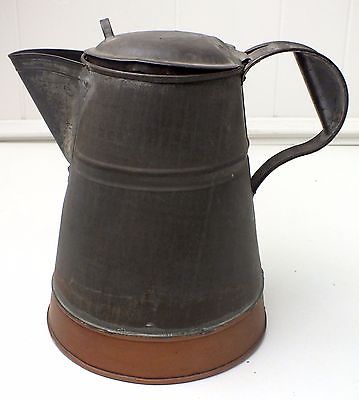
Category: kettle